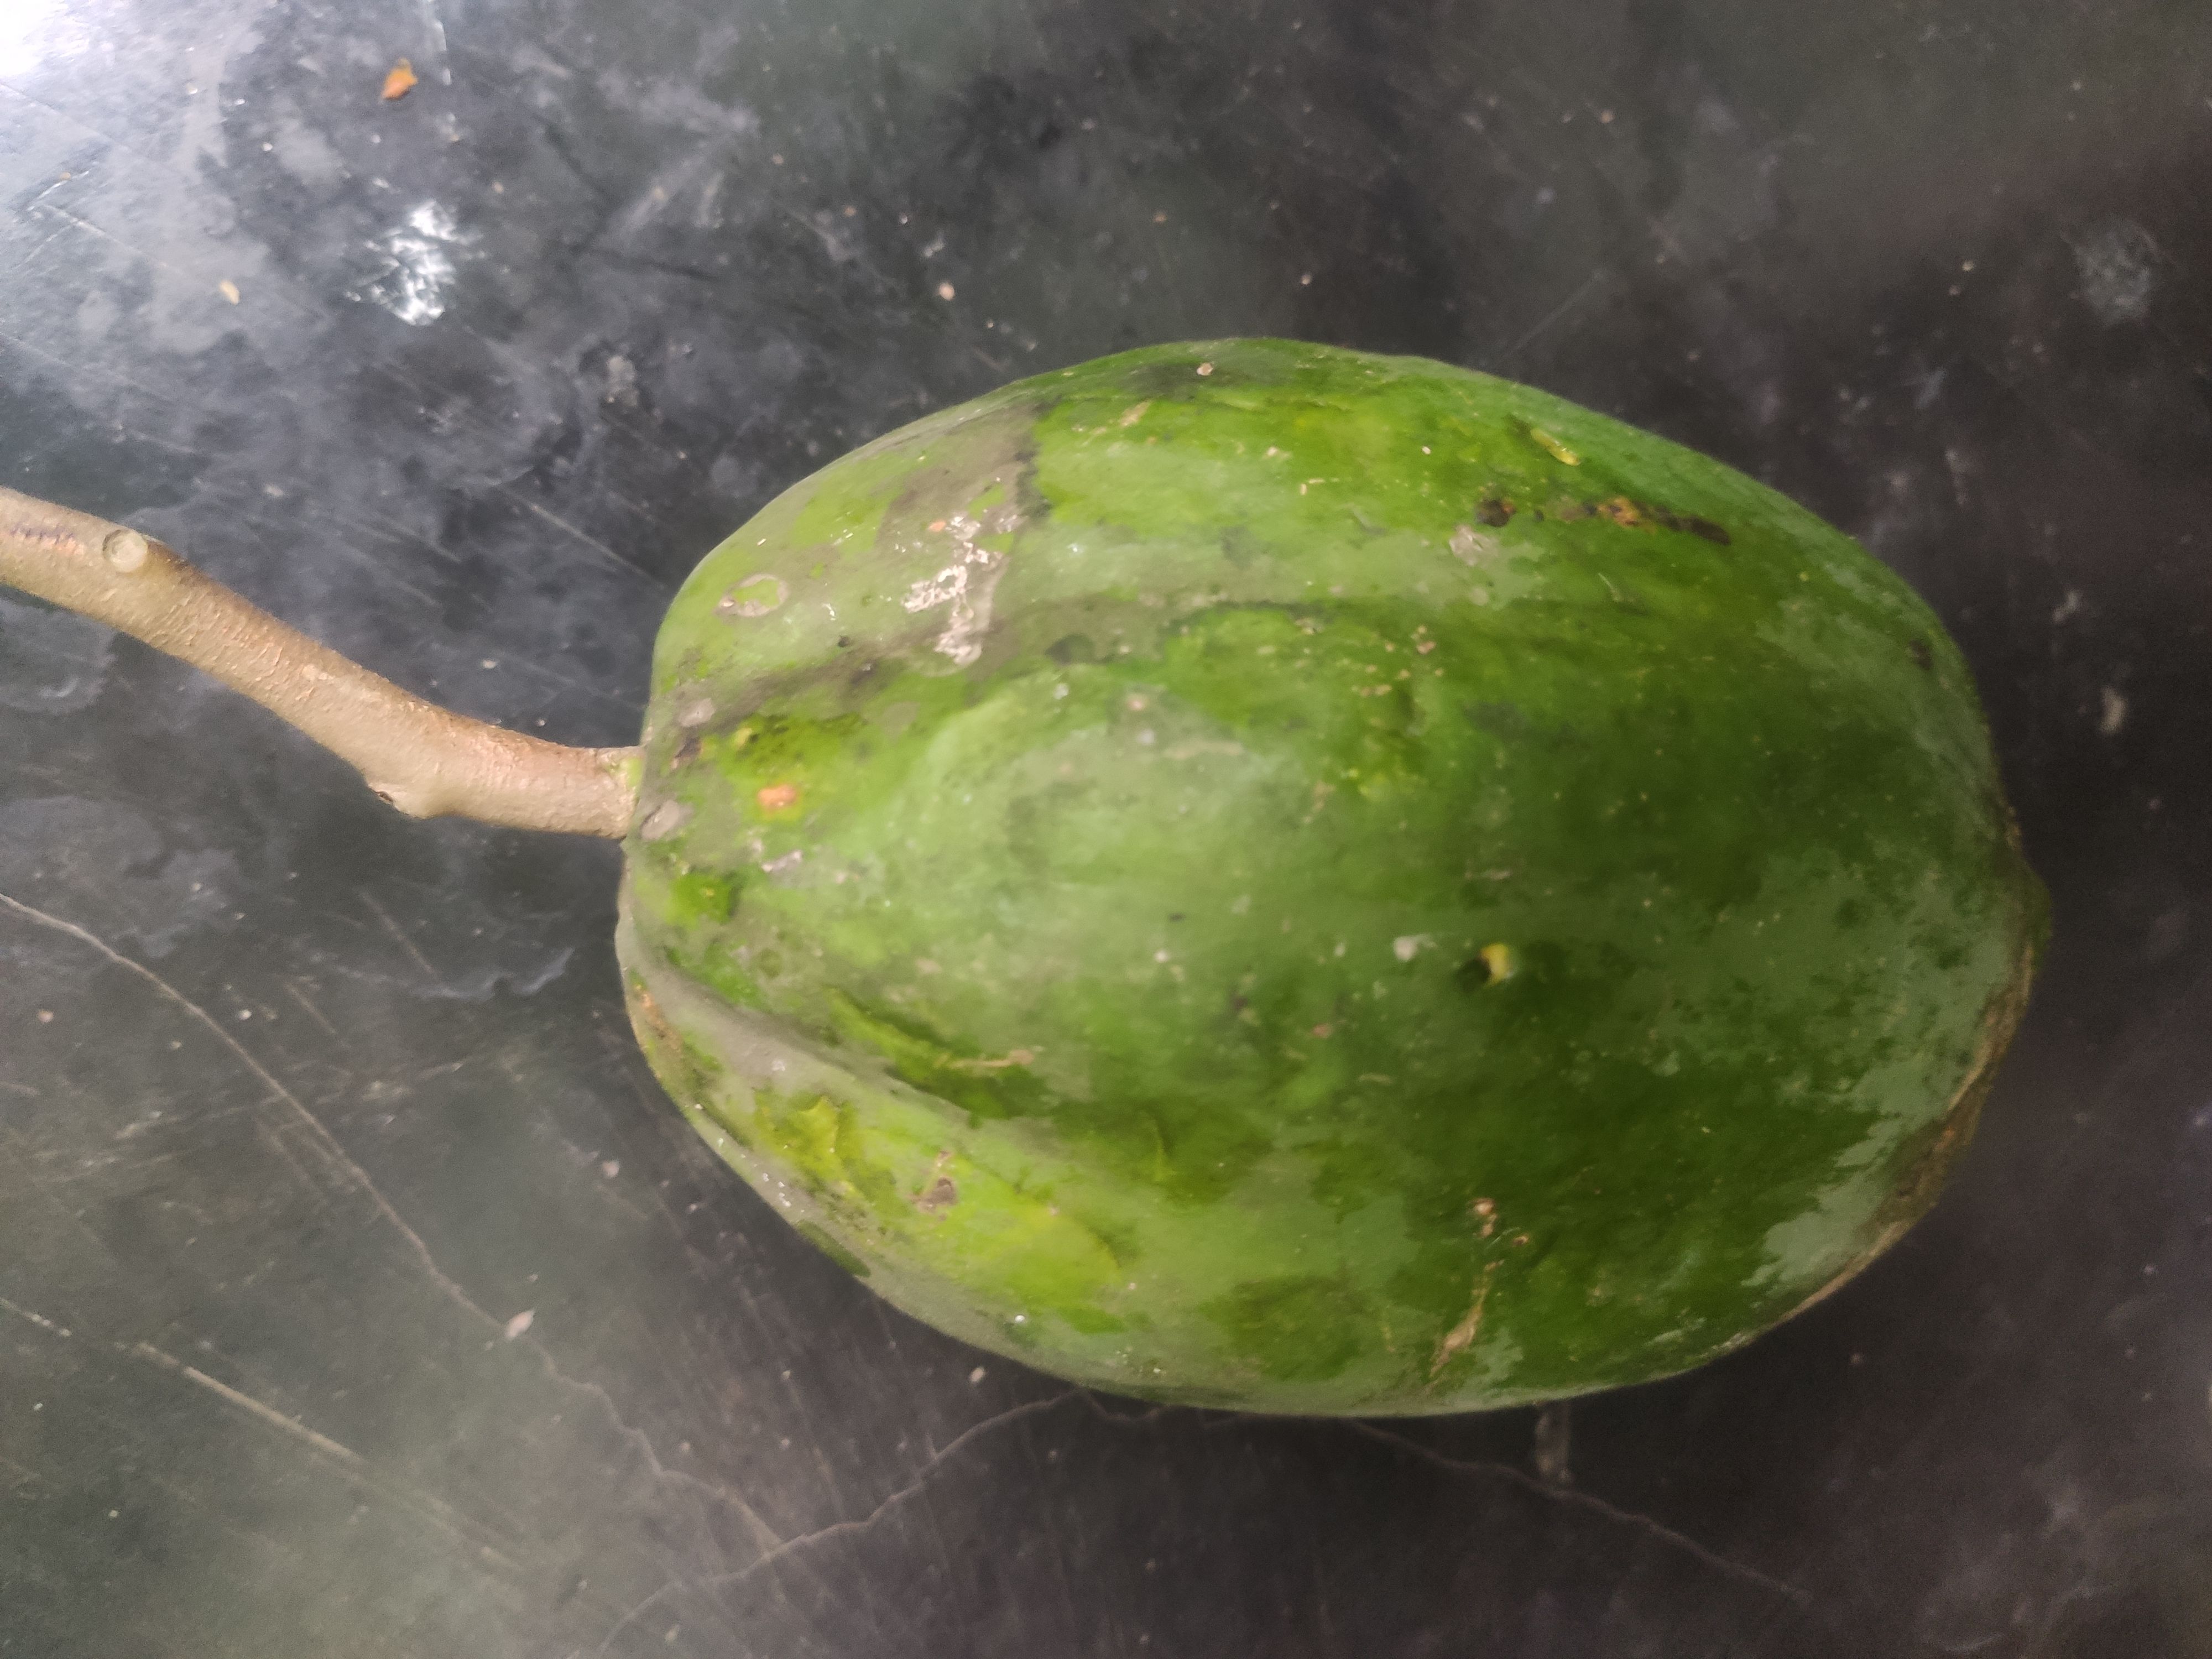
Fruit: papayas
Grade: 1st-grade